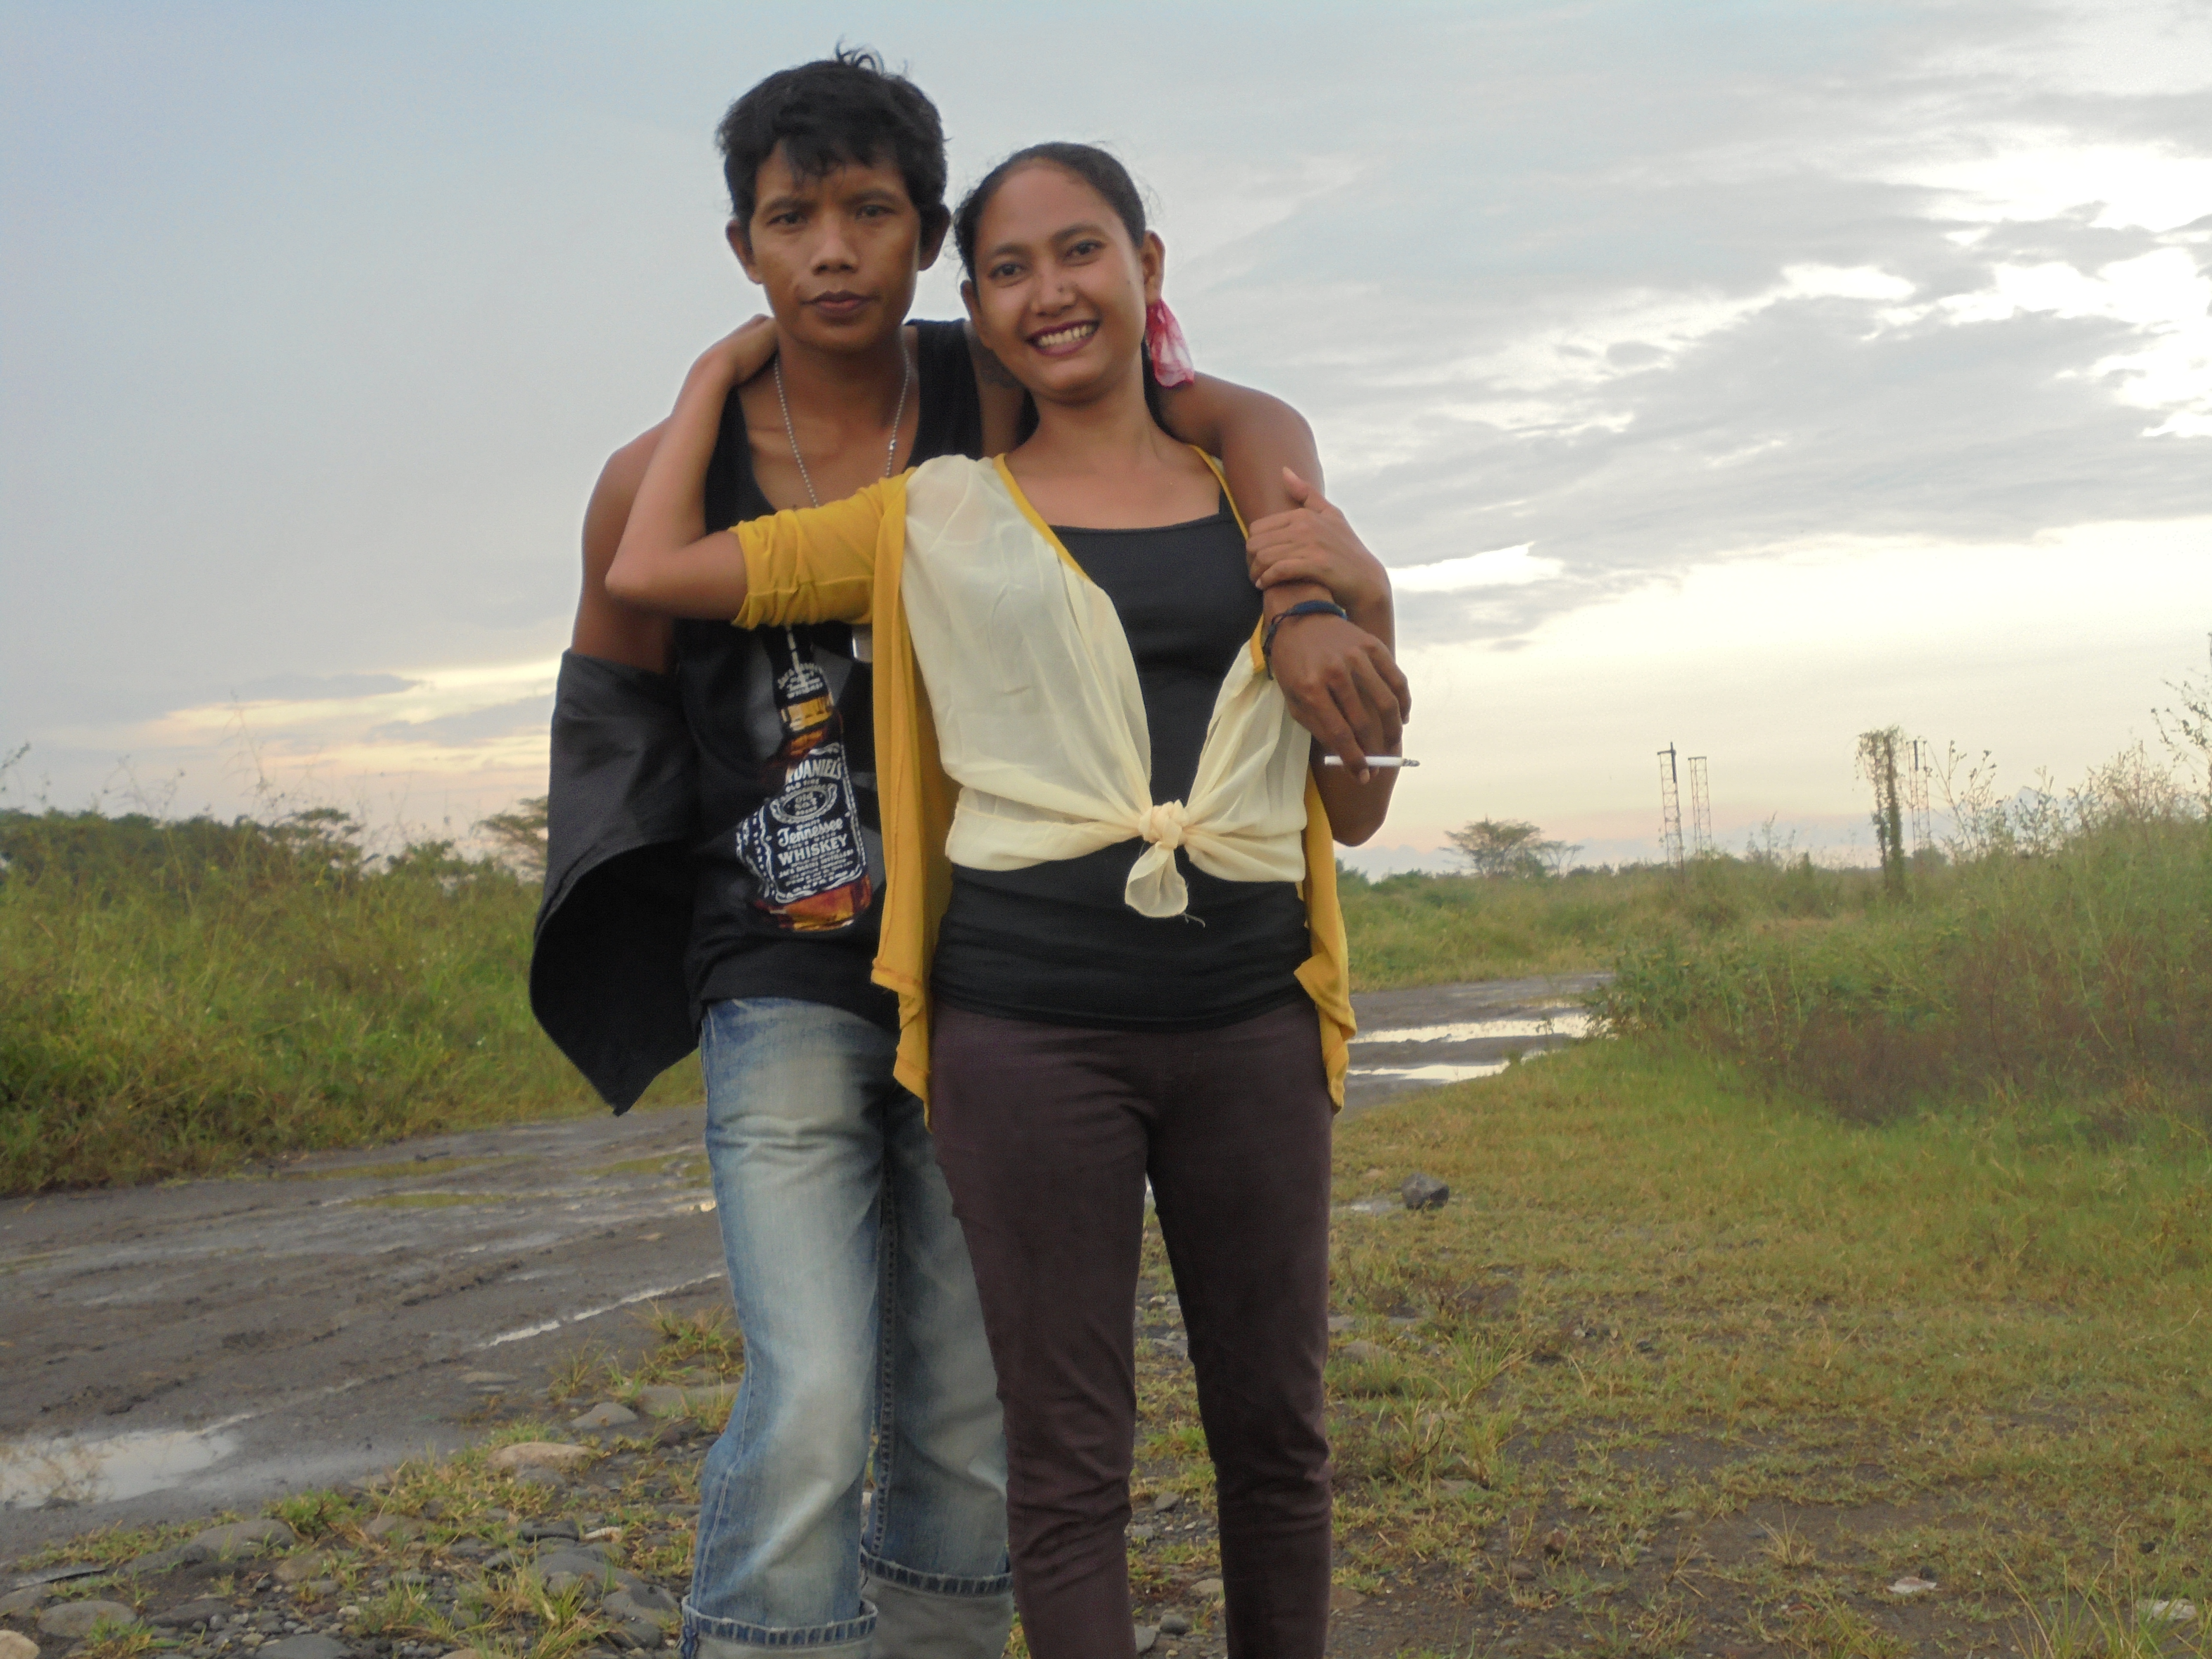
people, friendship, happy, fun, smile, photography, jeans, leisure, travel, vacation, tourism, love